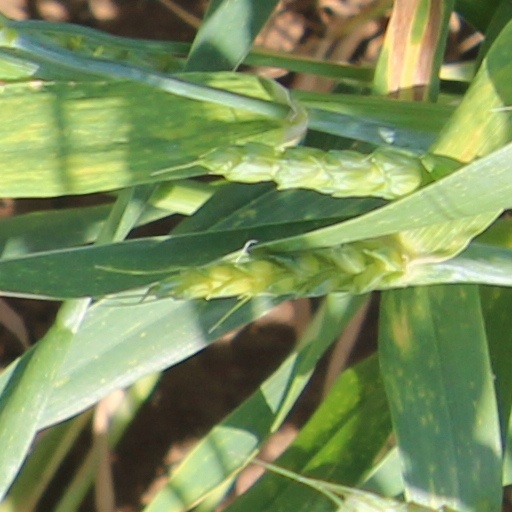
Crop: wheat